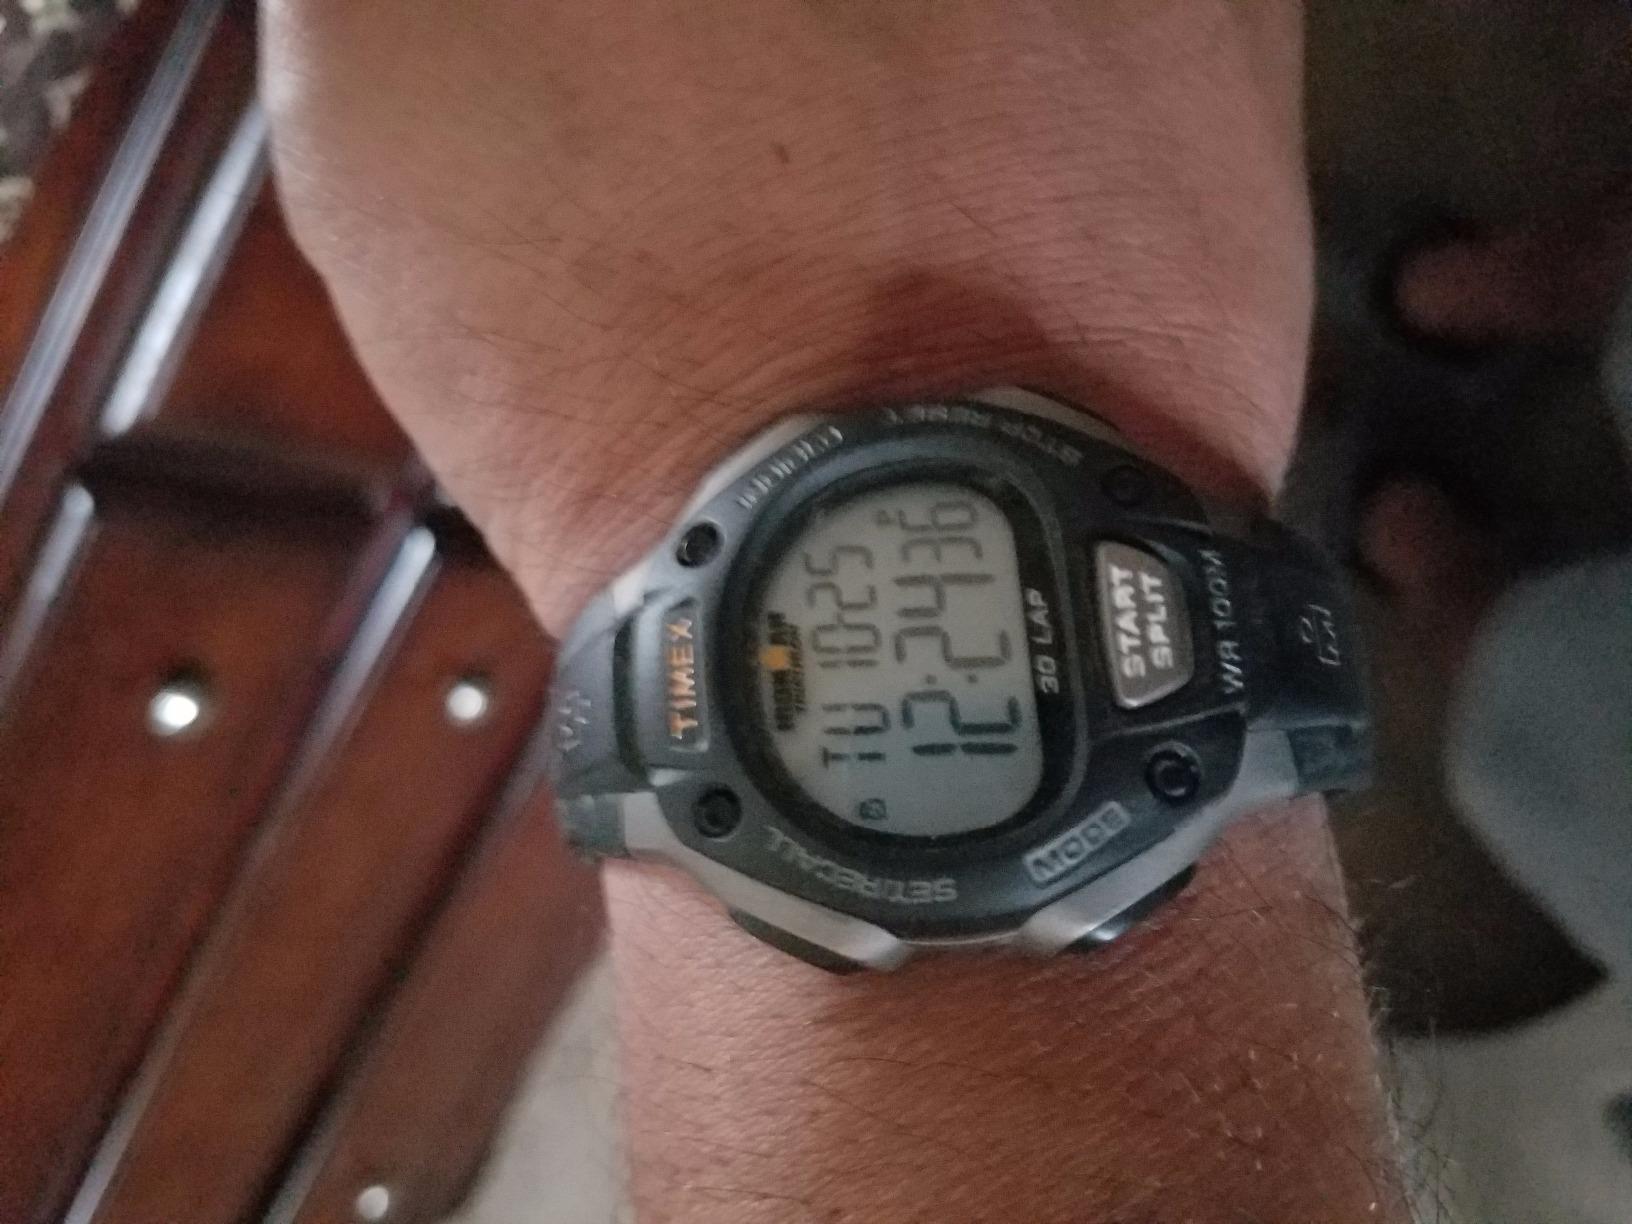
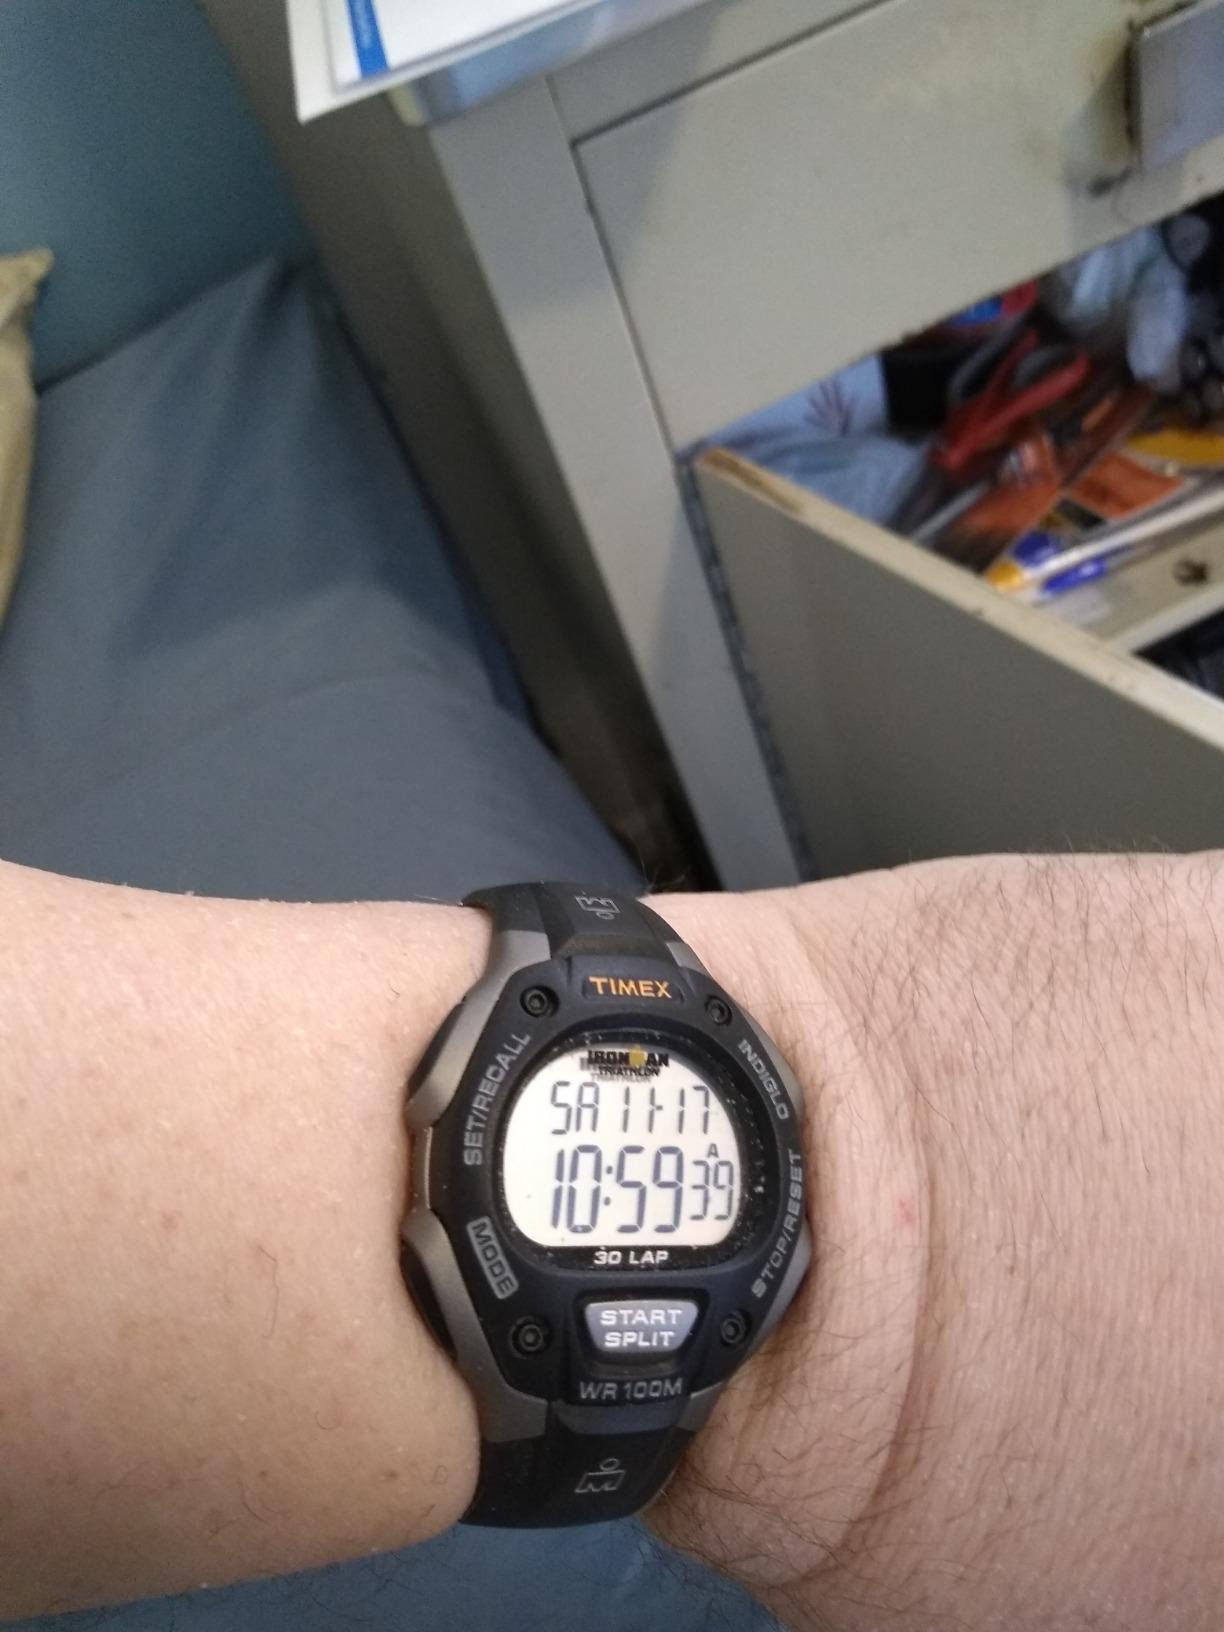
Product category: accessories_watch
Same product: yes